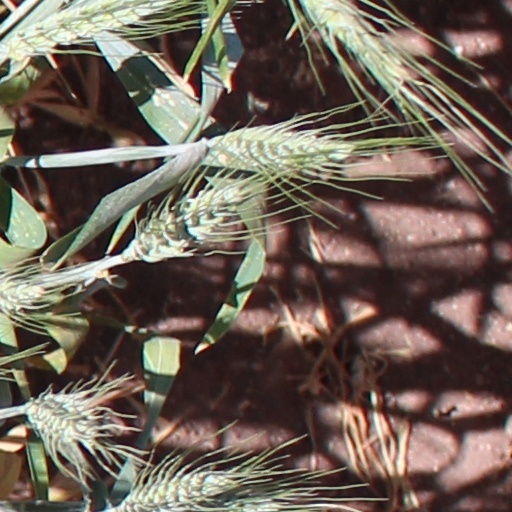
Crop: wheat